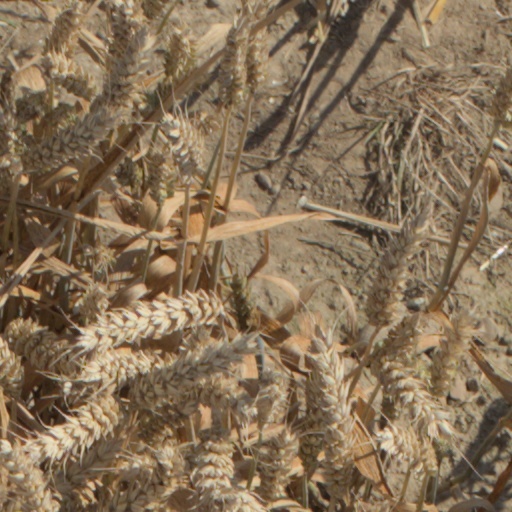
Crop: wheat